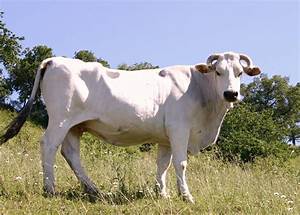
Label: cow